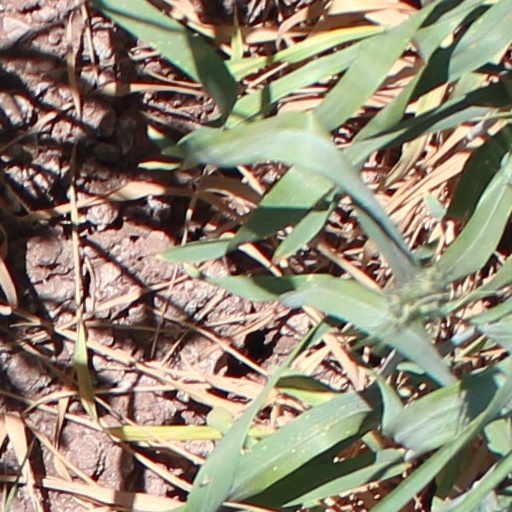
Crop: wheat